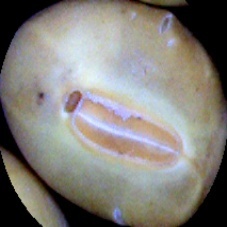
Label: Immature